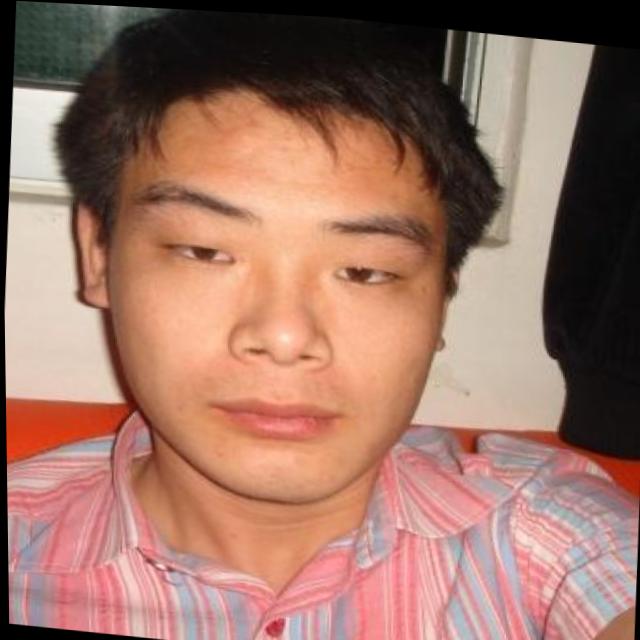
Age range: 21-44